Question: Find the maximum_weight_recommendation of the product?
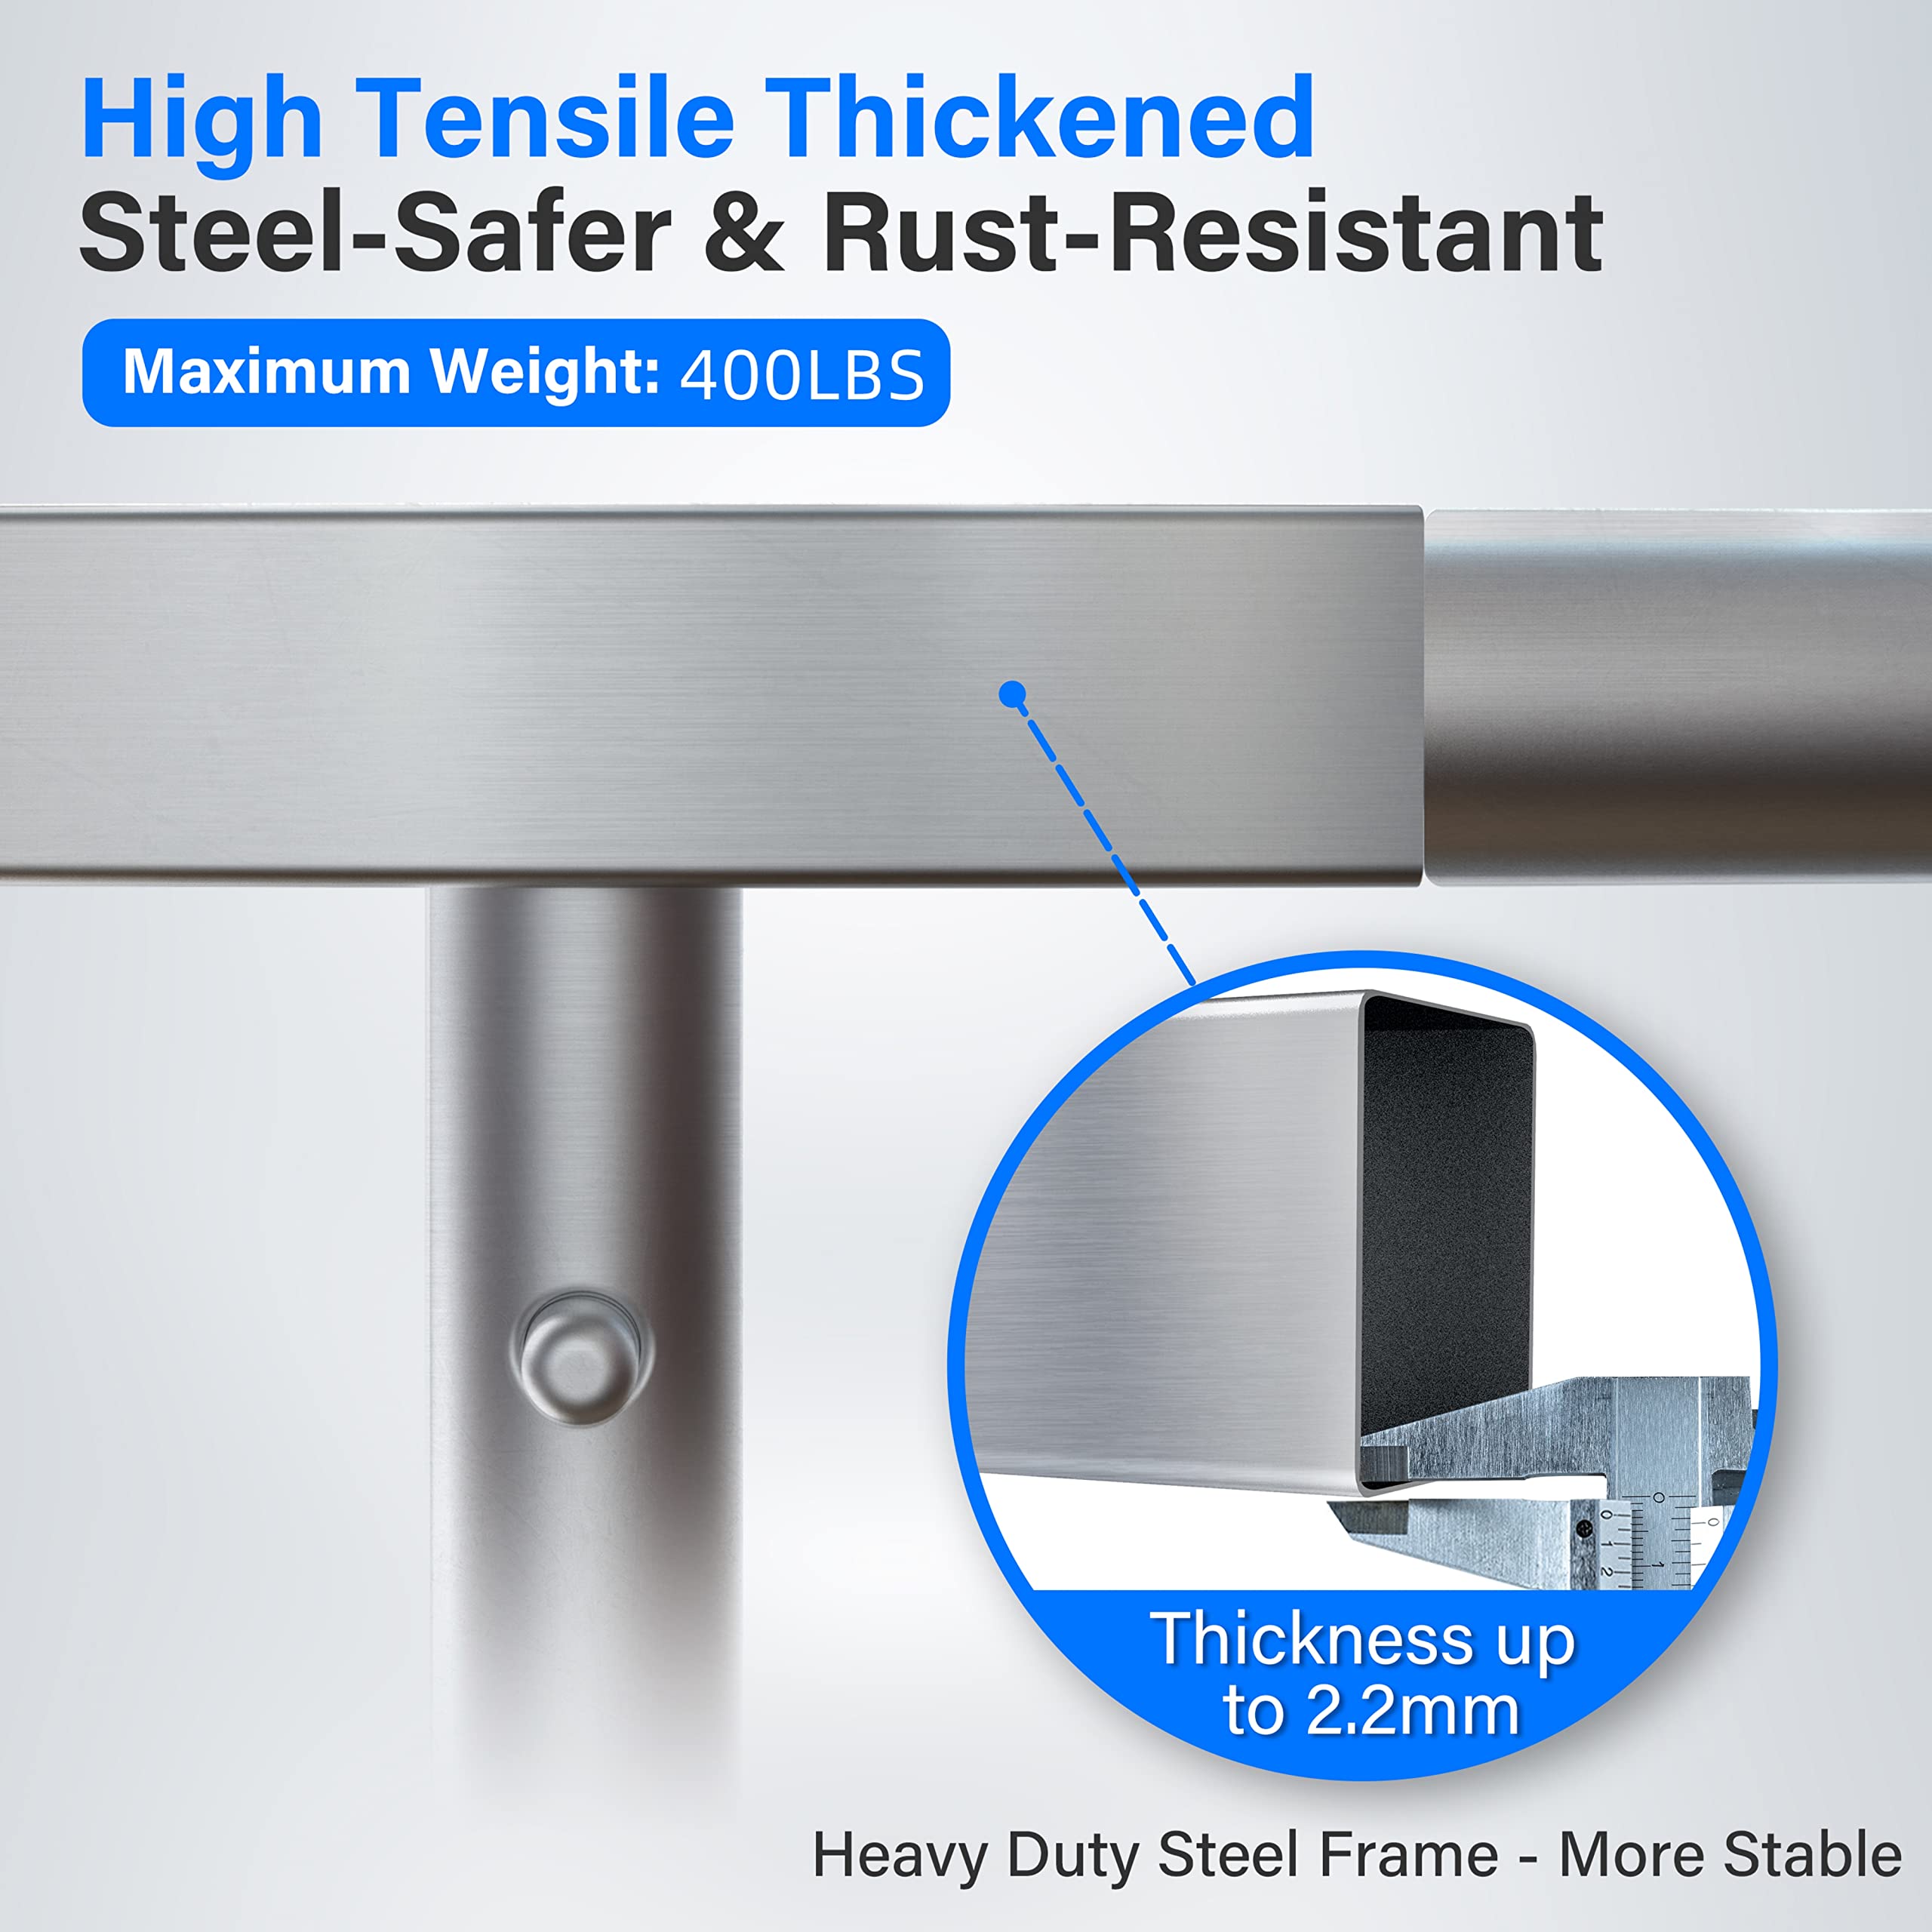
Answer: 400 pound